Slayers Royal 2

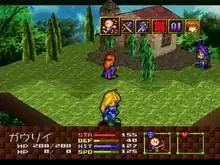
Battle gameplay screenshot with Lina, Gourry and Naga

"Slayers Royal 2" retains its predecessor's overall gameplay of a tactical role-playing game with exploration phases, but with some differences. Notable changes in comparison with the original "Slayers Royal" include a simplification of the town-navigation system (which no longer resembles adventure games), the introduction of day/night cycle, and the presence of freely explorable dungeons throughout the game. The combat system has undergone a radical overhaul since the previous game. Instead of the pseudo-real-time turn system, it is now purely turn-based. Its other novelties include a new magic system that demands an uninterrupted invocation before being cast, taking a time proportional to the spell's power, and a necessity to keep the player's party well-fed for them to perform best in battle.